December 2000 nor'easter

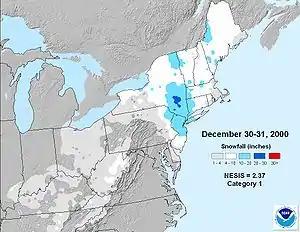
Map detailing total snowfall amounts from a particular storm. Light snowfall—marked in gray—extends as far south as Tennessee; the heaviest snow, indicated by two shades of blue, is concentrated over northern New Jersey, New York, and western New England.

The storm developed as an Alberta clipper-type low pressure area that moved southeastward across the Great Plains and Midwest. Throughout North Dakota, Minnesota and Iowa, moderate snowfall accompanied the system. After weakening over the Ohio Valley, the storm redeveloped off the coast of North Carolina. In the days preceding the event, a cyclone over eastern Canada circulated cold air southward. Computer models indicated the potential for a major storm up to seven days in advance; however, initially, certain forecasts suggested that a separate storm over the southern U.S. would merge with the clipper. Instead, this feature moved out to sea.